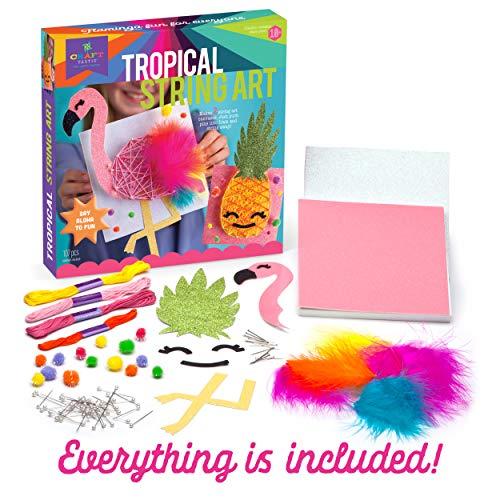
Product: Craft-tastic - String Art Craft Kit - Makes 2 String Art Canvases - Tropical Edition with Flamingo & Pineapple Patterns
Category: Toys & Games | Arts & Crafts | Craft Kits
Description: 2 ON-TREND PATTERNS ON FOAM CANVASES: This tropical take on the best-selling Craft-tastic String Art Kit features a bright flamingo and a cheery pineapple.
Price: $19.98
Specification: ProductDimensions:10x2x10inches|ItemWeight:8.5ounces|ShippingWeight:8.5ounces(Viewshippingratesandpolicies)|ASIN:B07ZQXS74T|Itemmodelnumber:CT2006|Manufacturerrecommendedage:10-16years